Mace (bludgeon)

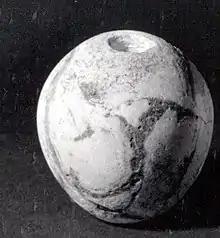
Calcite mace head, 7th–6th millennium BC, Syria

The problem with early maces was that their stone heads shattered easily and it was difficult to fix the head to the wooden handle reliably. The Egyptians attempted to give them a disk shape in the predynastic period (about 3850–3650 BC) in order to increase their impact and even provide some cutting capabilities, but this seems to have been a short-lived improvement.